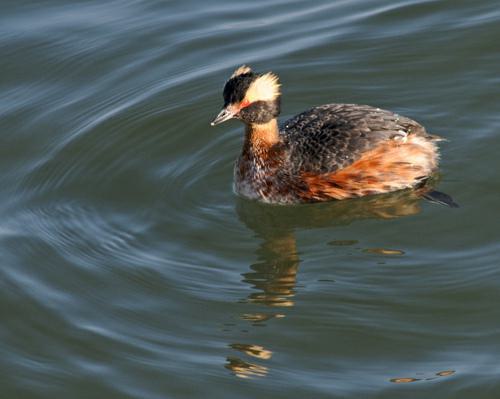
A photo of a eared grebe